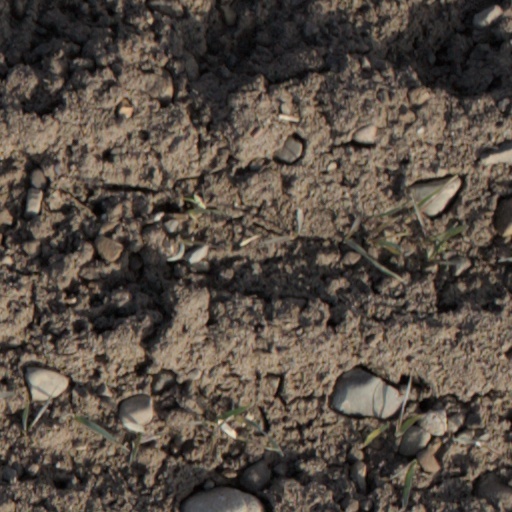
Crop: wheat